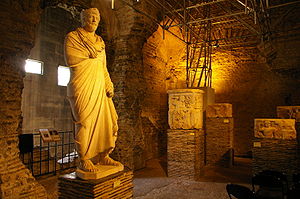
Paris / Historie / Tidligste tid
Romersk bad under Latinerkvarteret.
Paris er Frankrigs hovedstad og ligger ved Seinen i det nordlige Frankrig, i hjertet af regionen Île-de-France. Paris har en anslået befolkning på 2.2 mio inden for sine administrative grænser.Det ubrudt bebyggede byområde i Paris strækker sig langt ud over byens administrative grænser og huser 10.413.386 Et yderligere udvidet metropolområde centreret omkring byen, Paris' aire urbaine, er med en befolkning på ca. 12,1 millioner et af de største byområder i Europa efter befolkning.